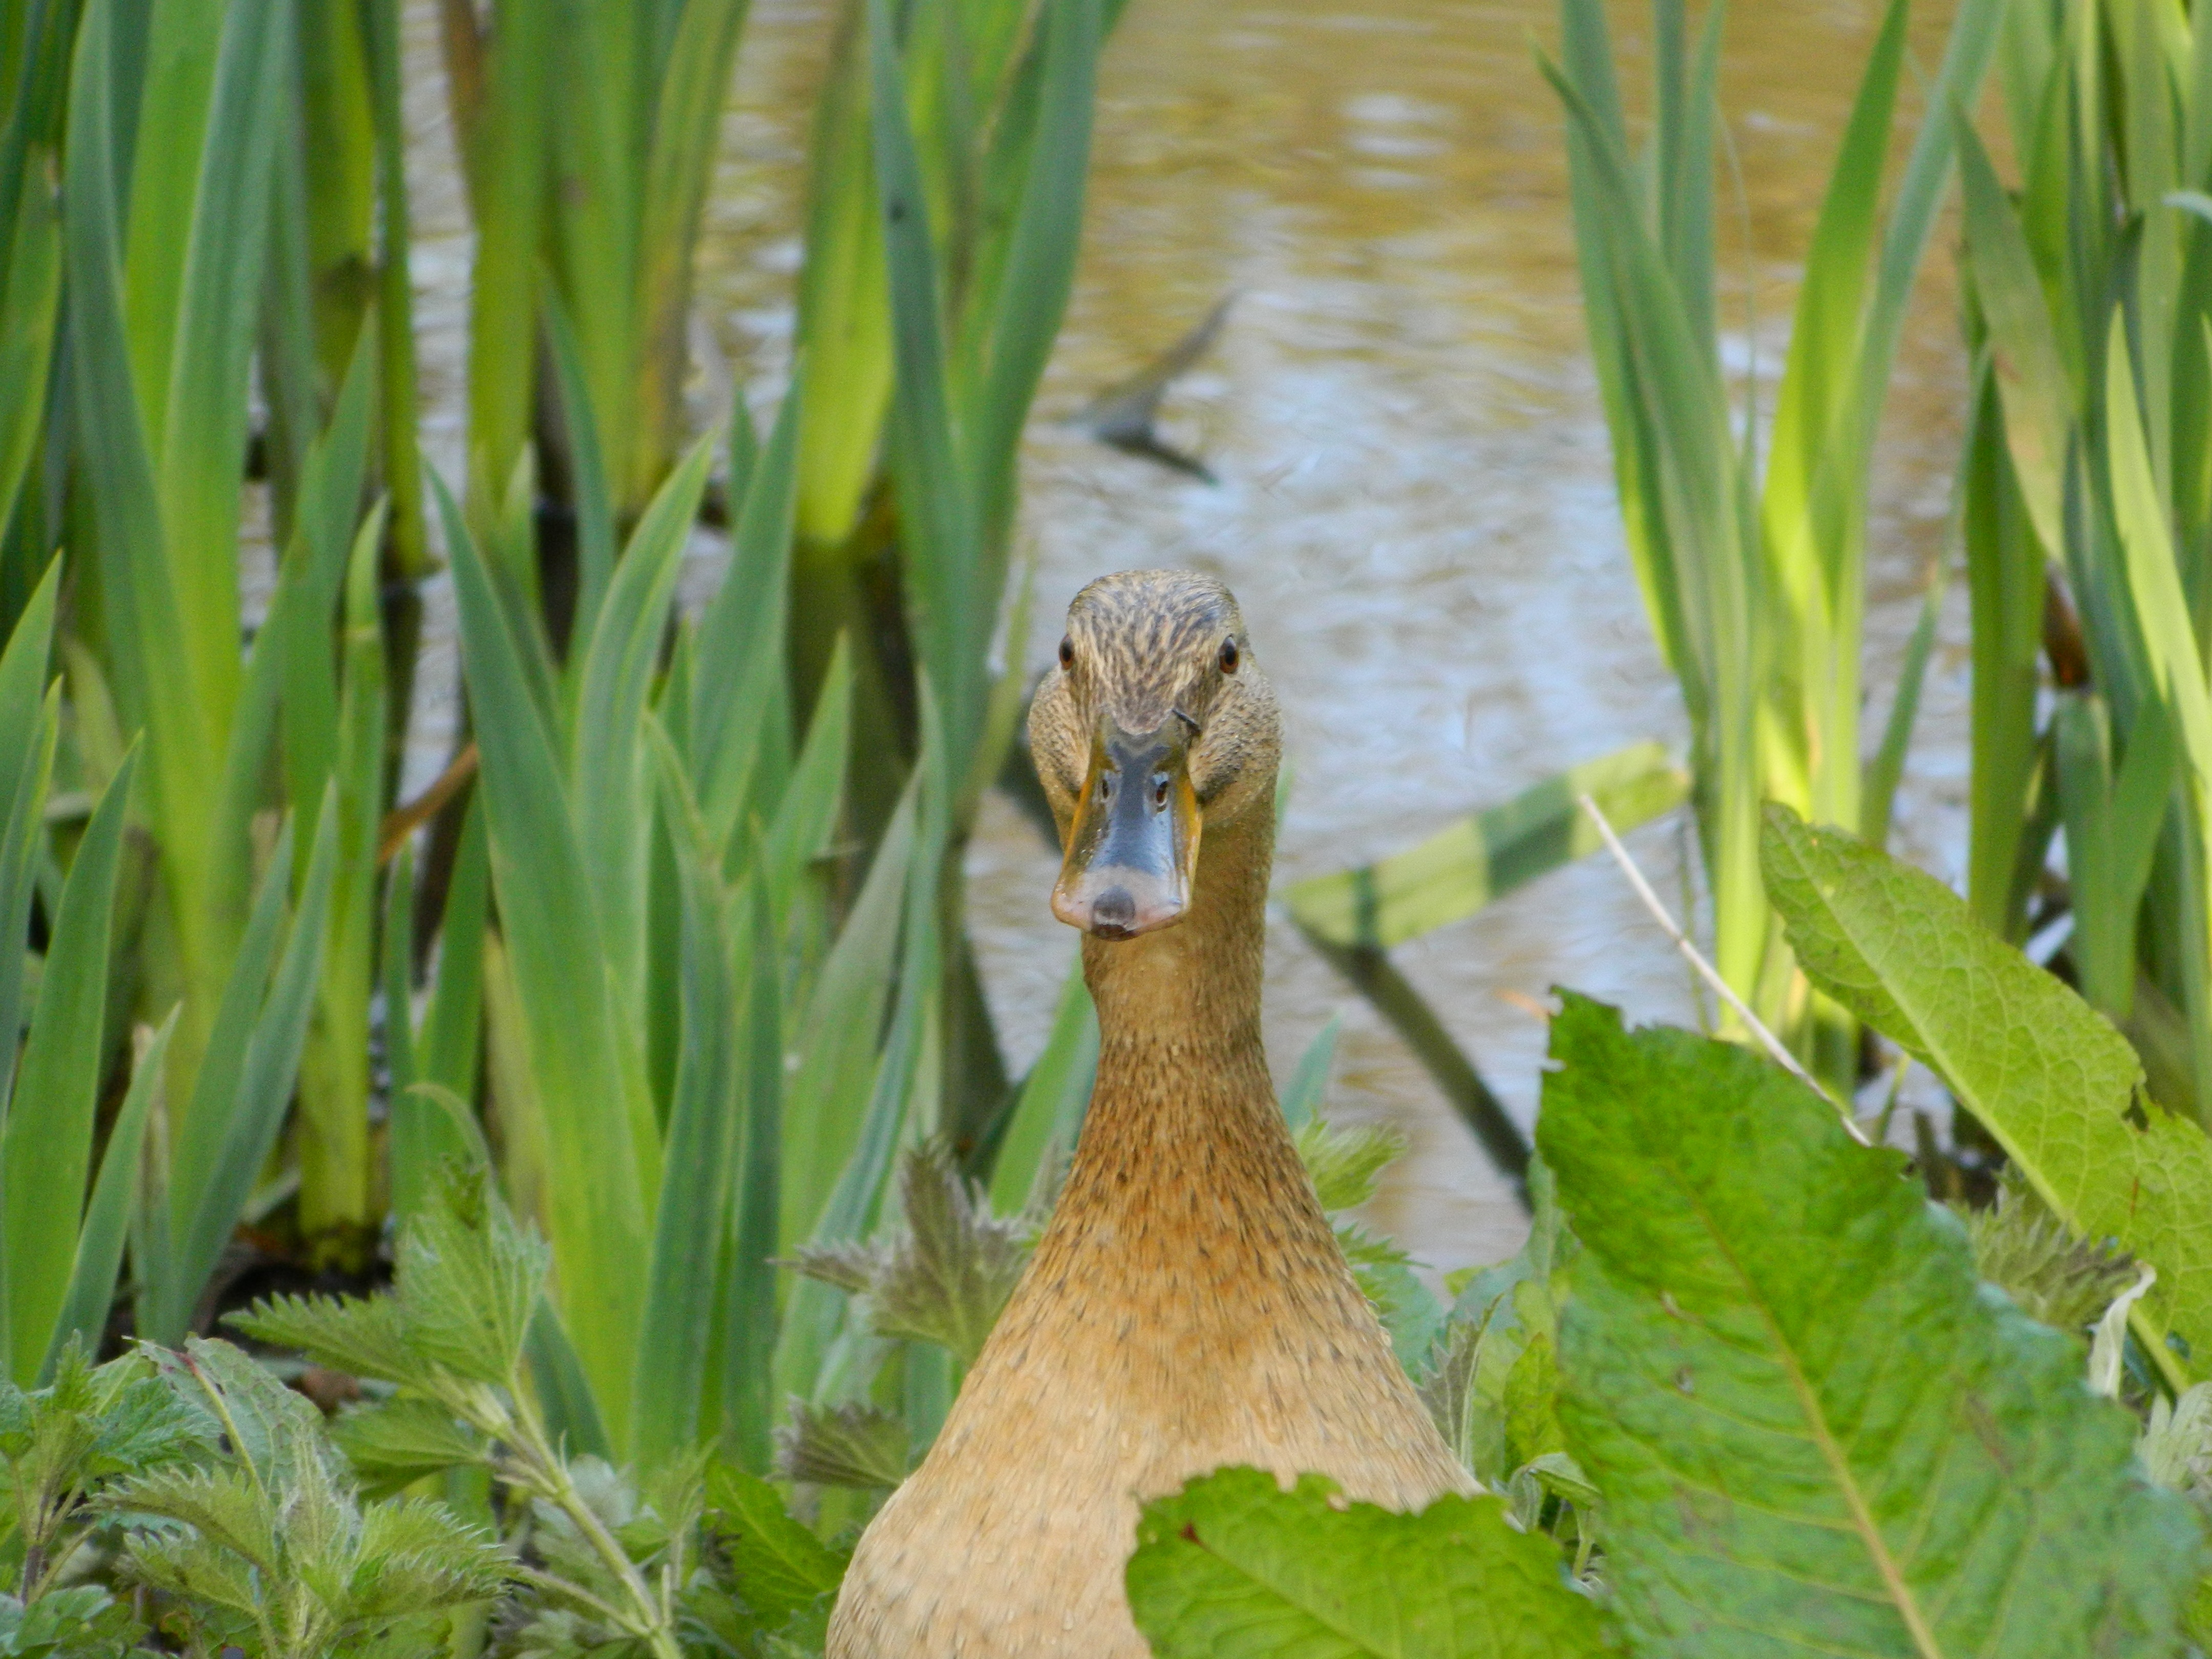
water, nature, grass, bird, lake, cute, wildlife, wild, green, jungle, beak, feather, fowl, fauna, duck, wings, vertebrate, conservation, waterfowl, water bird, mallard, ducks geese and swans